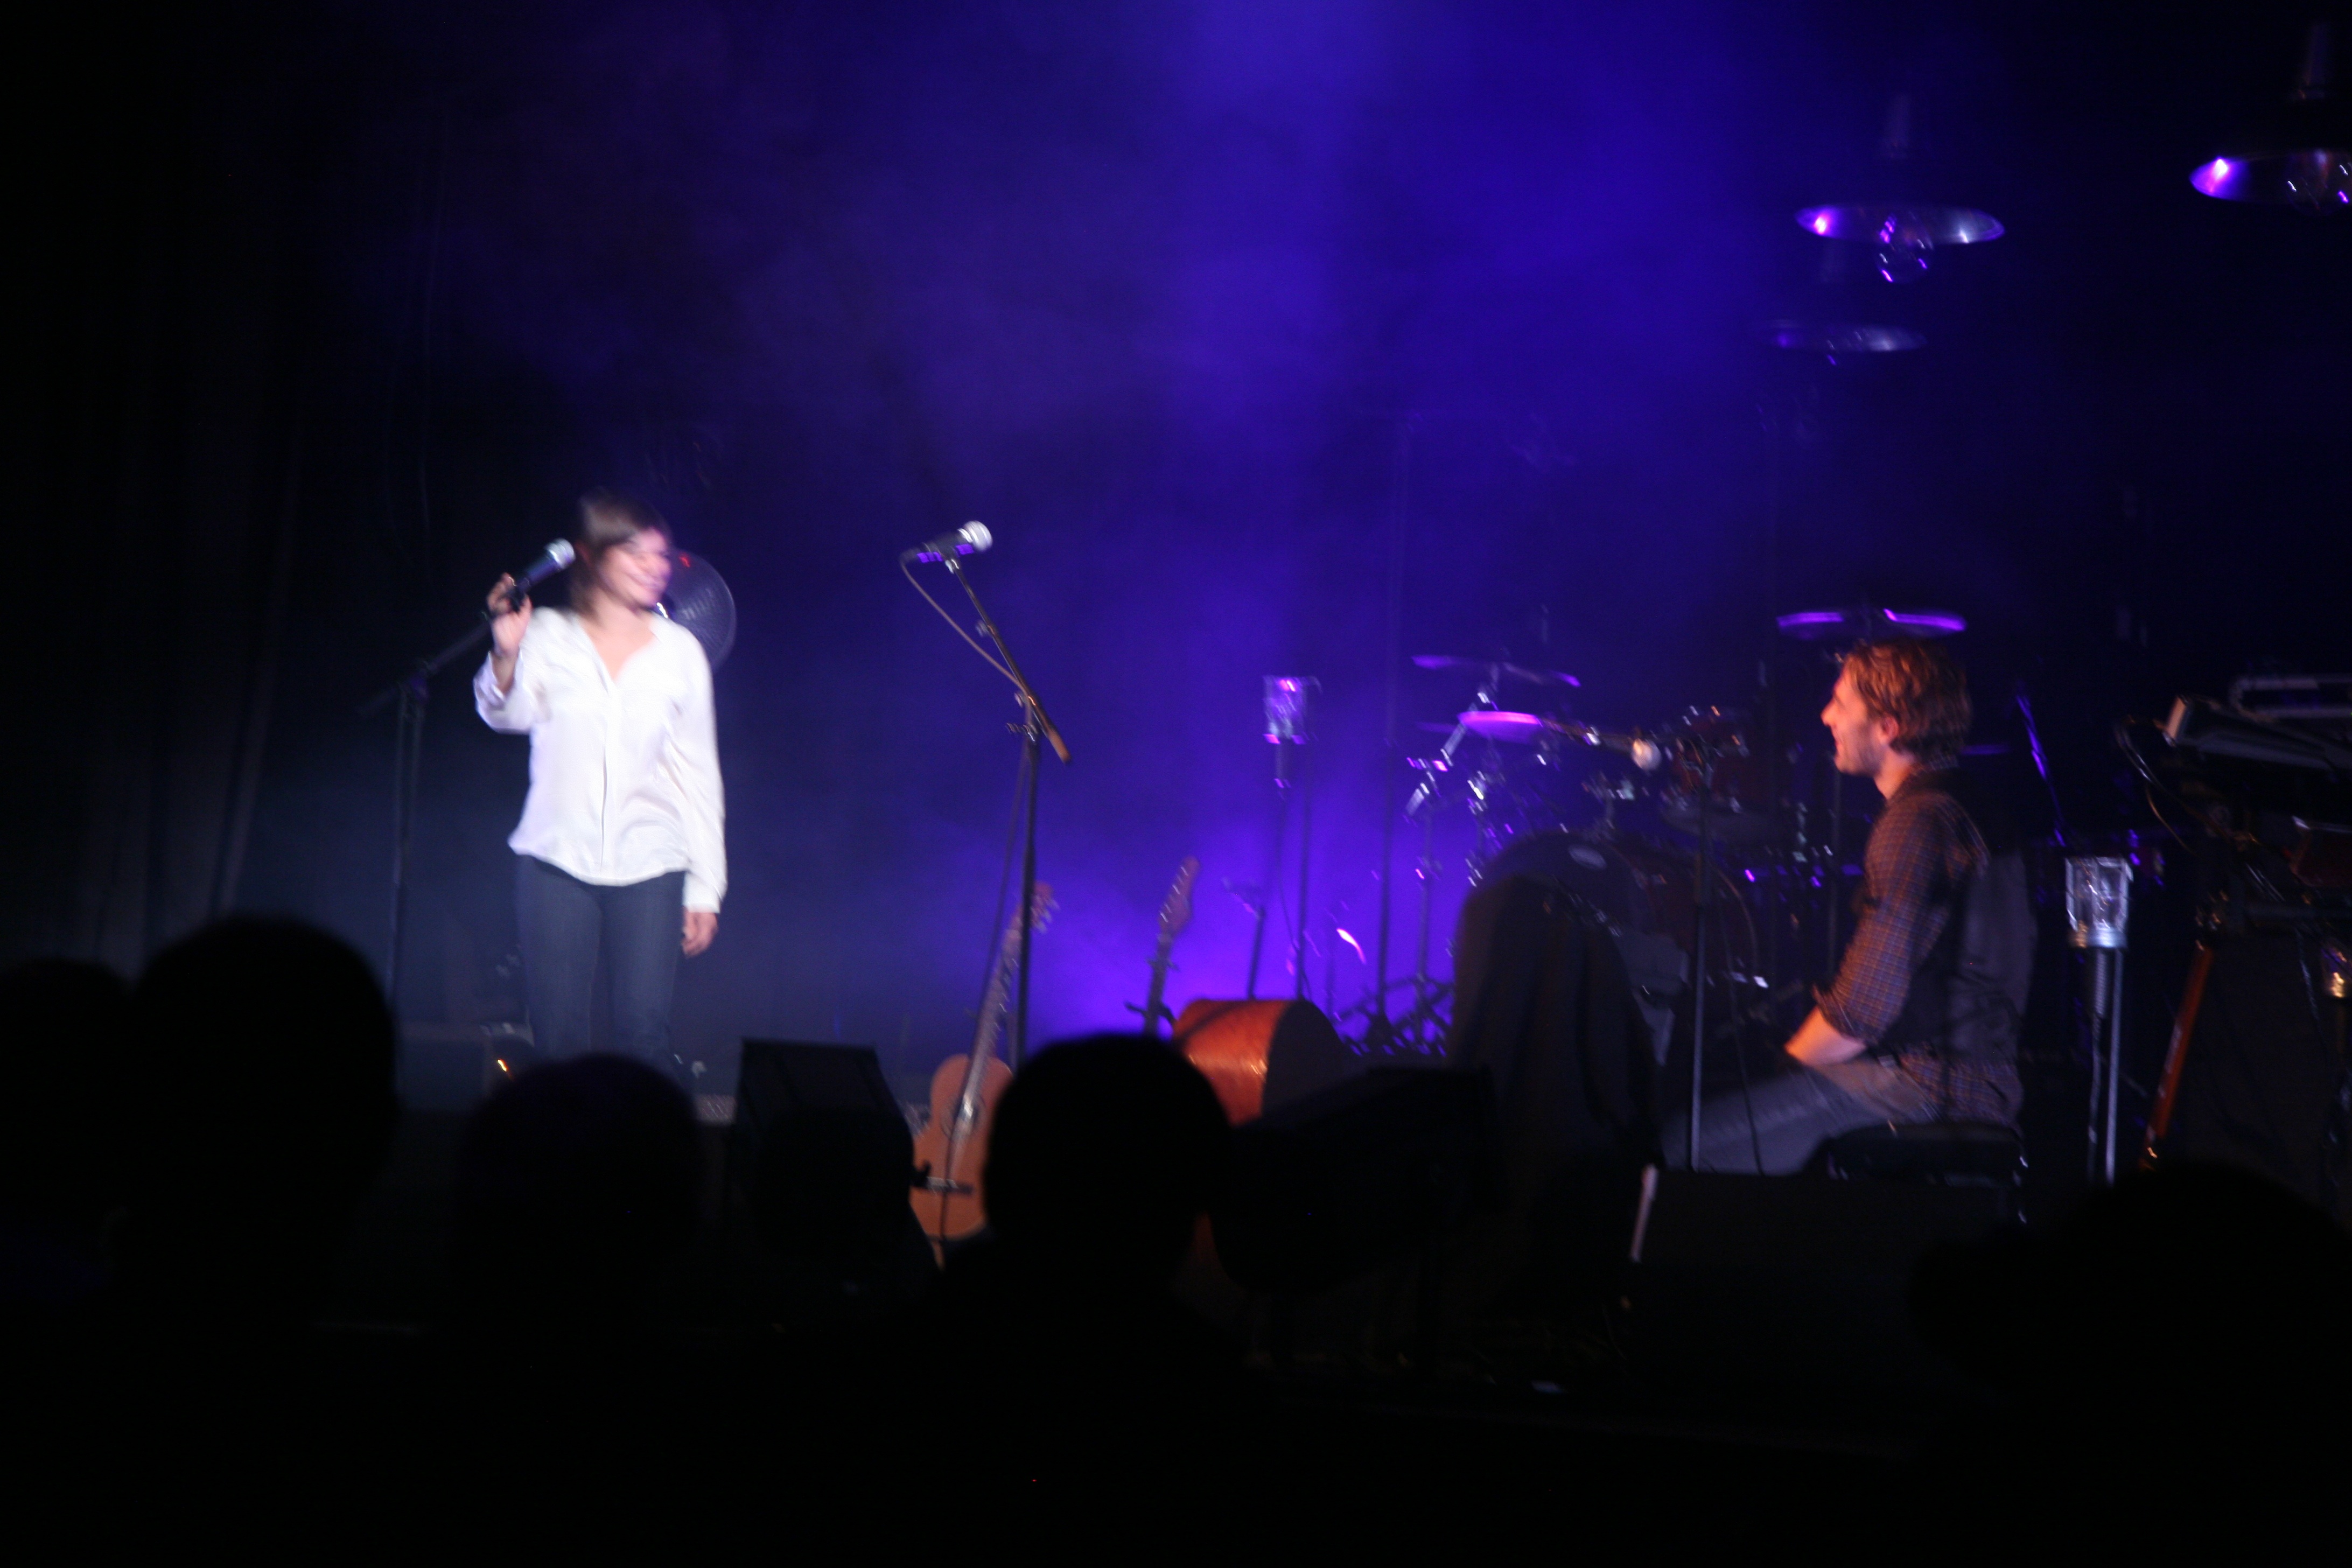
music, crowd, concert, musician, performance art, stage, performance, event, entertainment, murat, jeanlouismurat, villierssurmarne, festivaldemarne, fredjimenez, stephanereynaud, brunoclavaizolle, performing arts, c lineollivier, rock concert, musical theatre